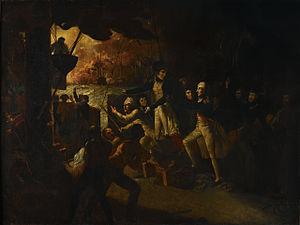
La bataille d'Aboukir fut une importante bataille navale qui opposa les flottes britannique et française dans la baie d'Aboukir, près d'Alexandrie en Égypte entre le 1ᵉʳ et le 2 août 1798.
Le HMS Vanguard est un vaisseau de ligne de la classe Arrogant de la Royal Navy, armé de 74 canons.
Horatio Nelson, 1ᵉʳ vicomte Nelson, duc de Bronte, né le 29 septembre 1758 à Burnham Thorpe et mort le 21 octobre 1805 au large du cap de Trafalgar, est un vice-amiral britannique. Il s'est illustré pendant les guerres de la Révolution française et napoléoniennes notamment à la bataille de Trafalgar, où il remporte une victoire décisive pour la Grande-Bretagne, qui inaugure la suprématie de la Royal Navy, mais y perd la vie. Il est couramment appelé l’amiral Nelson par les Français et Lord Nelson par les Anglo-Saxons.